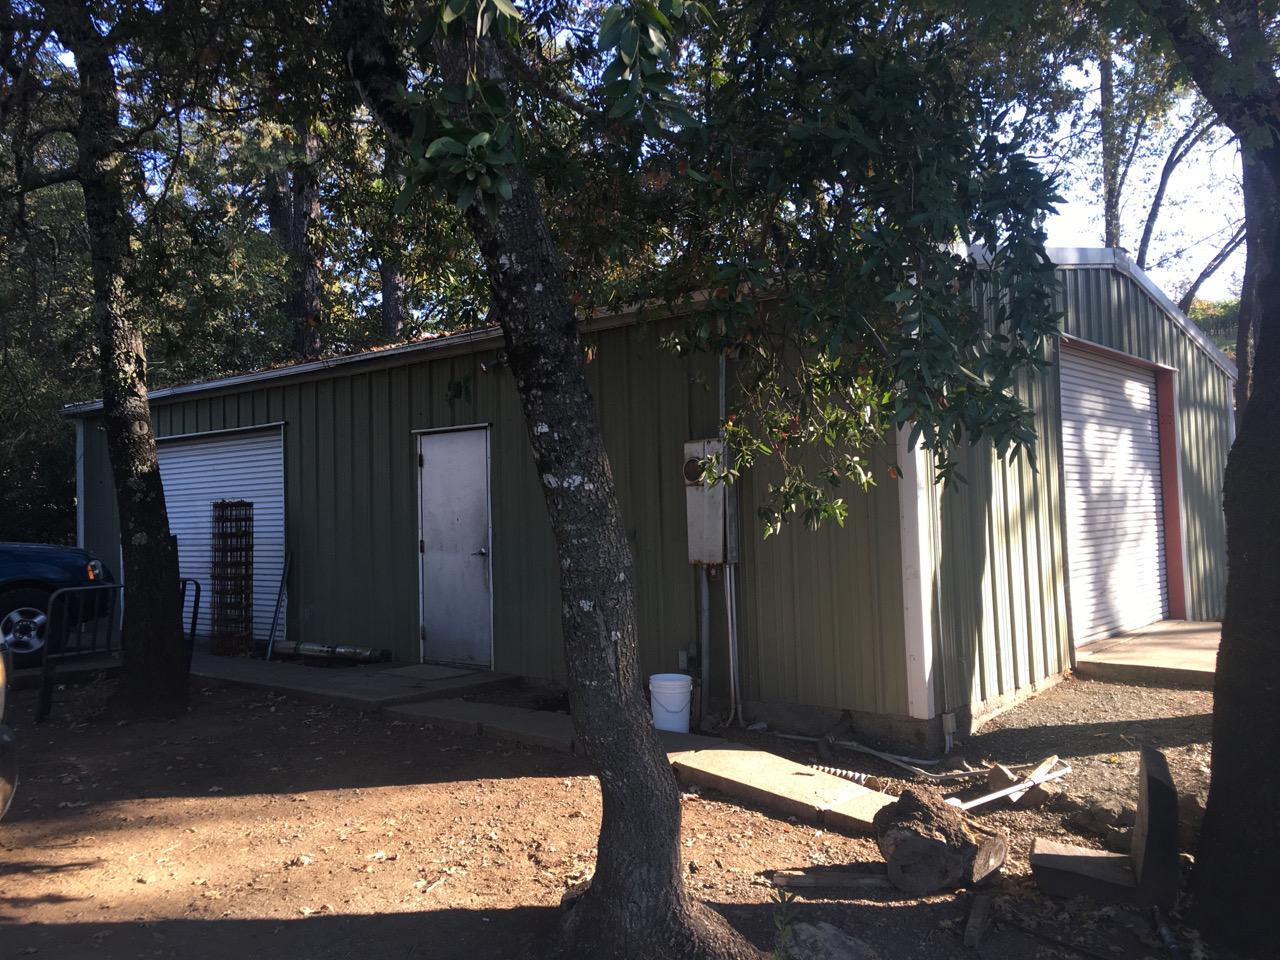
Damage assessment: no_damage